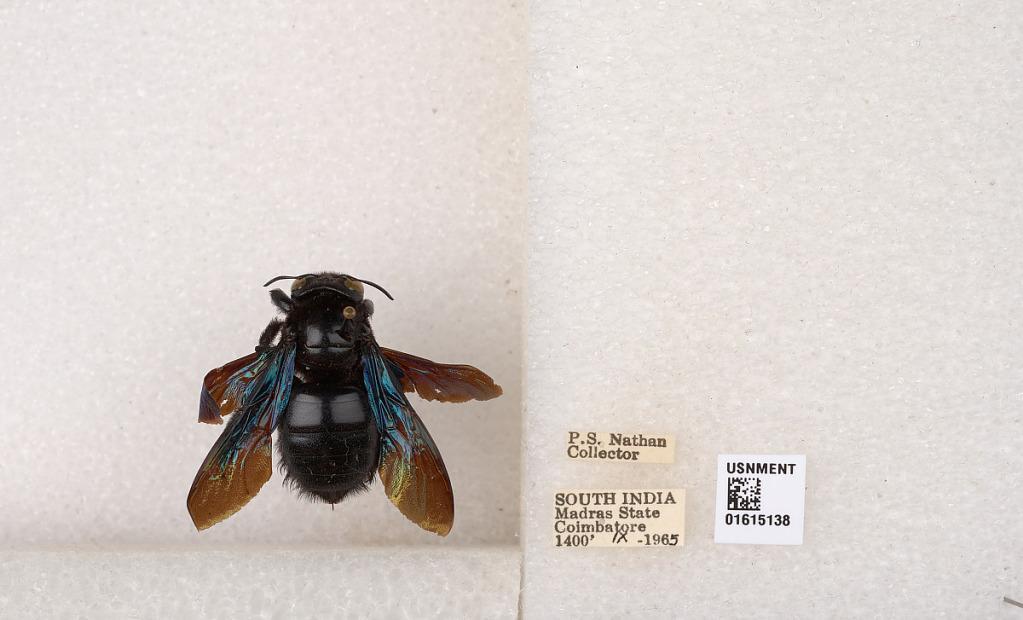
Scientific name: Xylocopa (Biluna) auripennis auripennis Lepeletier
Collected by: P. Nathan
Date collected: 1965-9-1
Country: India
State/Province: Tamil Nadu
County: Coimbatore
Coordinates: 10.9955, 76.9034